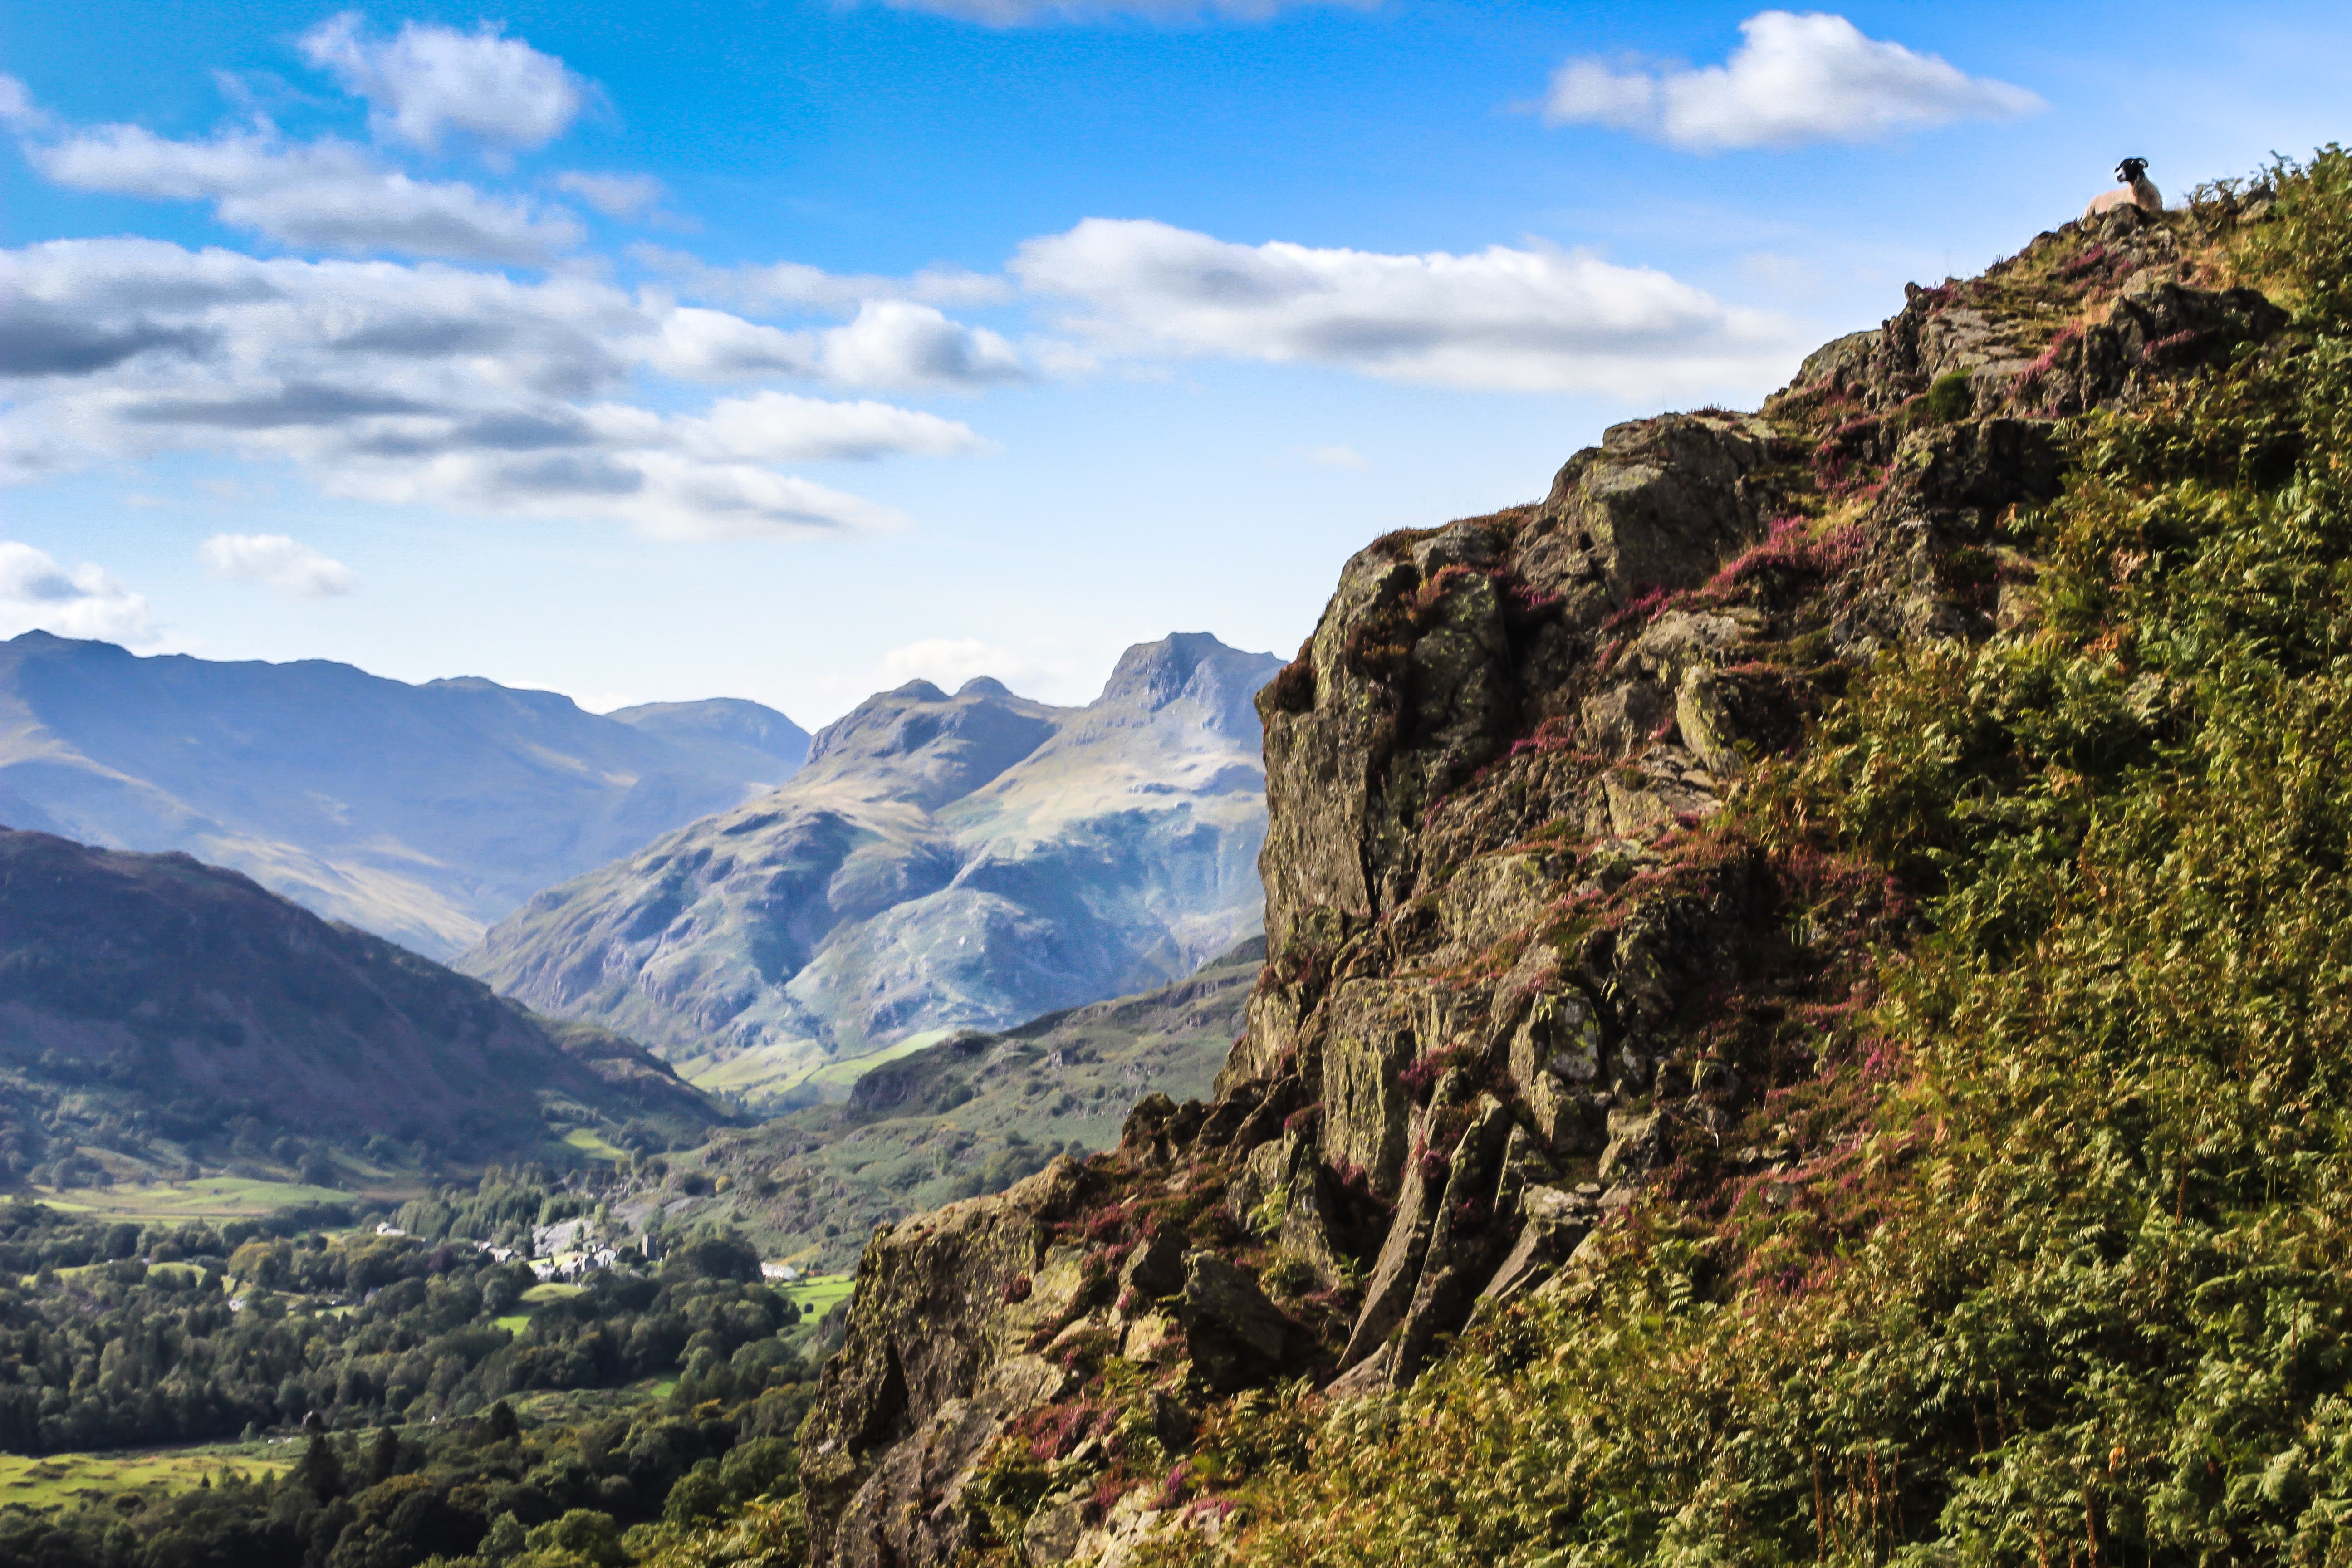
landscape, nature, wilderness, walking, mountain, trail, meadow, hill, adventure, valley, mountain range, cliff, park, terrain, national park, ridge, alps, plateau, fell, landform, mountain pass, geographical feature, mountainous landforms